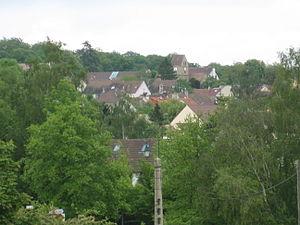
Noisy-le-Roi est une commune française située dans le département des Yvelines en région Île-de-France.
L'Île-de-France est une région historique et administrative française. Il s'agit d'une région très fortement peuplée, qui représente à elle seule 18,8 % de la population de la France métropolitaine sur seulement 2,2 % de sa superficie, ce qui en fait la région la plus peuplée et la plus densément peuplée de France. Ses habitants sont appelés les Franciliens. Parfois désignée improprement comme la « région parisienne », elle est fortement centralisée sur l'agglomération parisienne, qui s'étend sur 23,7 % de la surface régionale, mais où habite 88,6 % de sa population. L'aire urbaine de Paris recouvre, quant à elle, la quasi-totalité de la superficie francilienne et des portions de régions limitrophes.
L'Église de Noisy-le-Roi, effet d'automne appelé aussi Le Clocher de Noisy-le-Roi- Effet d'Automne est un tableau impressionniste d'Alfred Sisley peint en 1874 à Noisy-le-Roi actuellement dans la Collection Burrell à Glasgow en Écosse. Sa reproduction grandeur réelle près de l'endroit de sa création sur un parcours du Pays des Impressionnistes est exposé sur la terrasse Sisley à l'entrée de la ville.